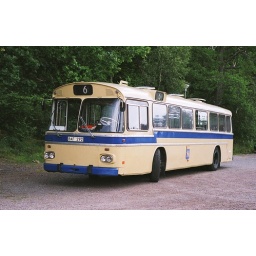
The bus designed when Sweden changed to driving on the right (wrong) side of the road in 1967